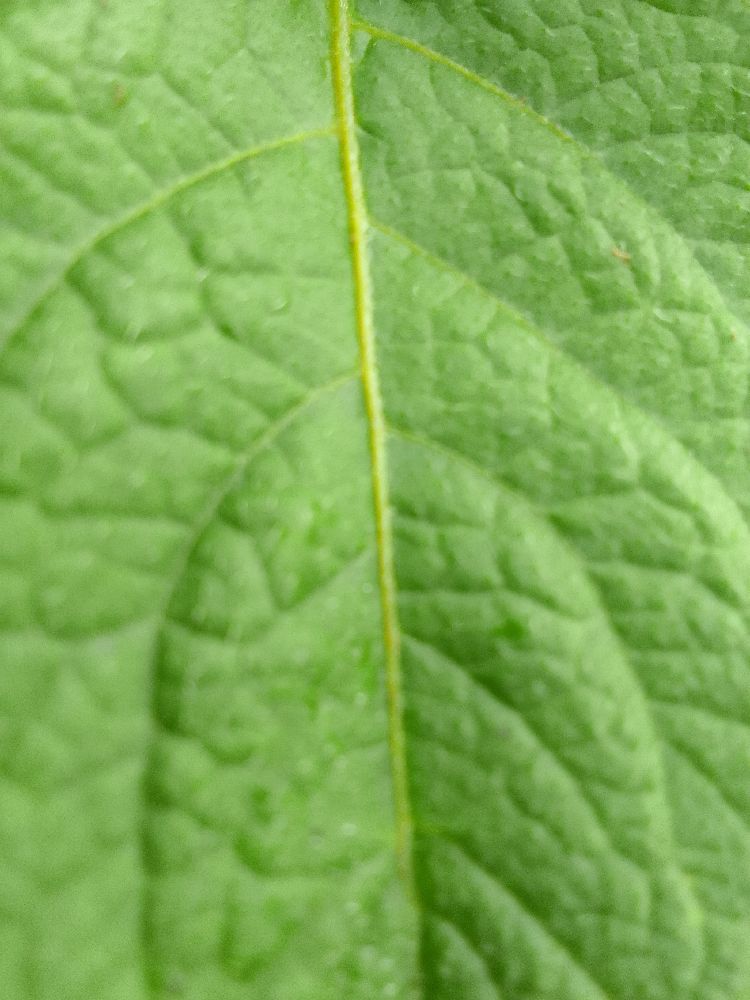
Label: Healthy